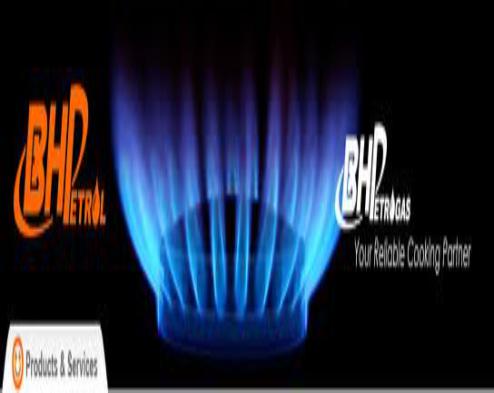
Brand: bhpetrol
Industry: Transportation